List of Middle Tennessee Blue Raiders head football coaches

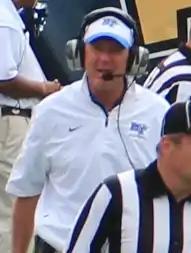
Rick Stockstill served as head coach of the Blue Raiders from 2006 to 2023.

The Middle Tennessee Blue Raiders college football team represents Middle Tennessee State University in Conference USA (C-USA), as part of the NCAA Division I Football Bowl Subdivision. The program has had 16 head coaches since it began play during the 1911 season. Since December 2023, Derek Mason has served as head coach at Middle Tennessee.